Glenn Haughton

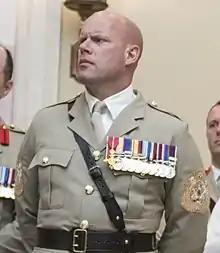
Army Sergeant Major Haughton in 2018

In January 2014, Haughton was appointed academy sergeant major, one of the most senior warrant officer appointments in the British Army.